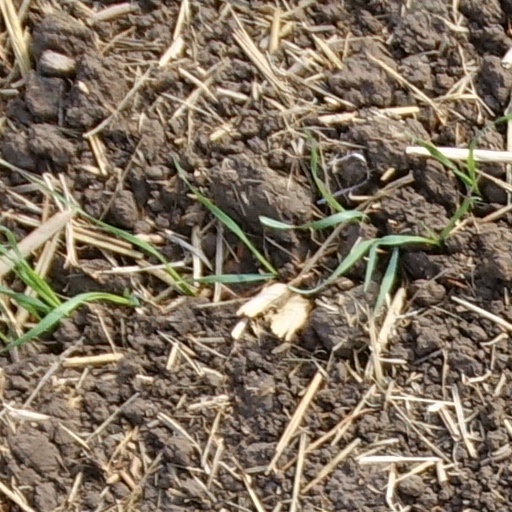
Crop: wheat